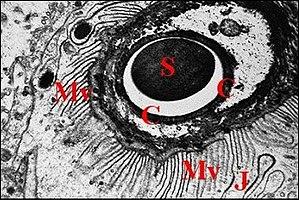
Canal de glande prégonoporale d' Araneus sericatus, en coupe oblique vue au microscope électronique à transmission.
L'appareil épigastrique des araignées est un complexe anatomo-fonctionnel situé au niveau de l'orifice génital ou gonopore des Aranéides mâles. Il comporte des organes sécréteurs exocrines prégonoporaux pourvus de fusules comme les glandes séricigènes, des sensilles mécanoréceptrices et des glandules à phéromones. Il joue un rôle important dans le processus de la transmission spermatique.